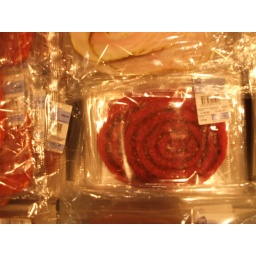
Who knows what the hell goes into this. 38% of all ground product in the NL has horse meat in it...